Charles Pyndar Beauchamp Walker

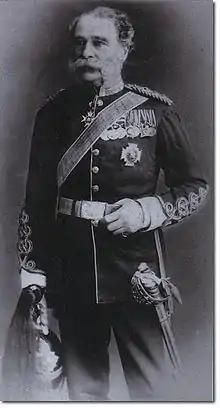
General Sir Charles Pyndar Beauchamp Walker

General Sir Charles Pyndar Beauchamp Walker, (7 October 1817 – 19 January 1894) was a senior officer in the British Army.